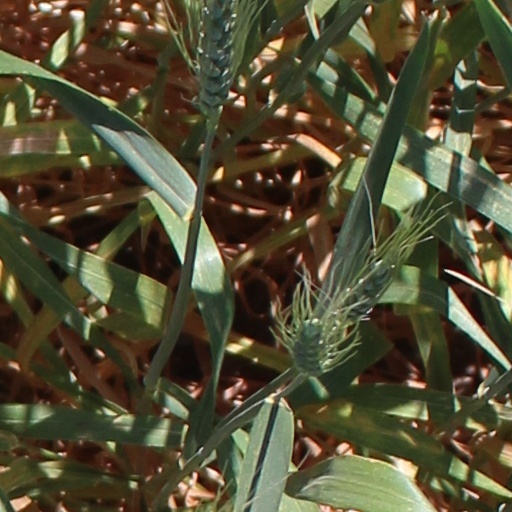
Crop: wheat